Urban planning of Barcelona

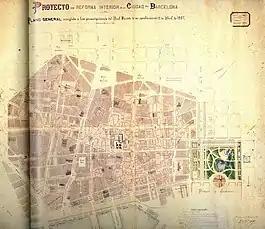
"Interior renovation plan of Barcelona" (1884), by Àngel Baixeras.

In the middle of the century, the Diputation of Barcelona took charge of establishing new road layouts in the Barcelona plain: the Sarrià road (now Sarrià Avenue), designed by Ildefons Cerdà and built between 1850 and 1853; the road from Sants to Les Corts (1865-1867); and the road from Sagrera to Horta (1871), now Garcilaso Street. In these years, the port, increasingly important as a source of raw materials —especially cotton and coal—, was improved with the construction of a new wharf and the dredging of the port by the engineer José Rafo, who presented his project in 1859.